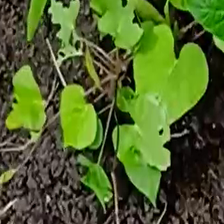
Weed species: Obscure_morning _glory(Ipomoea obscura)